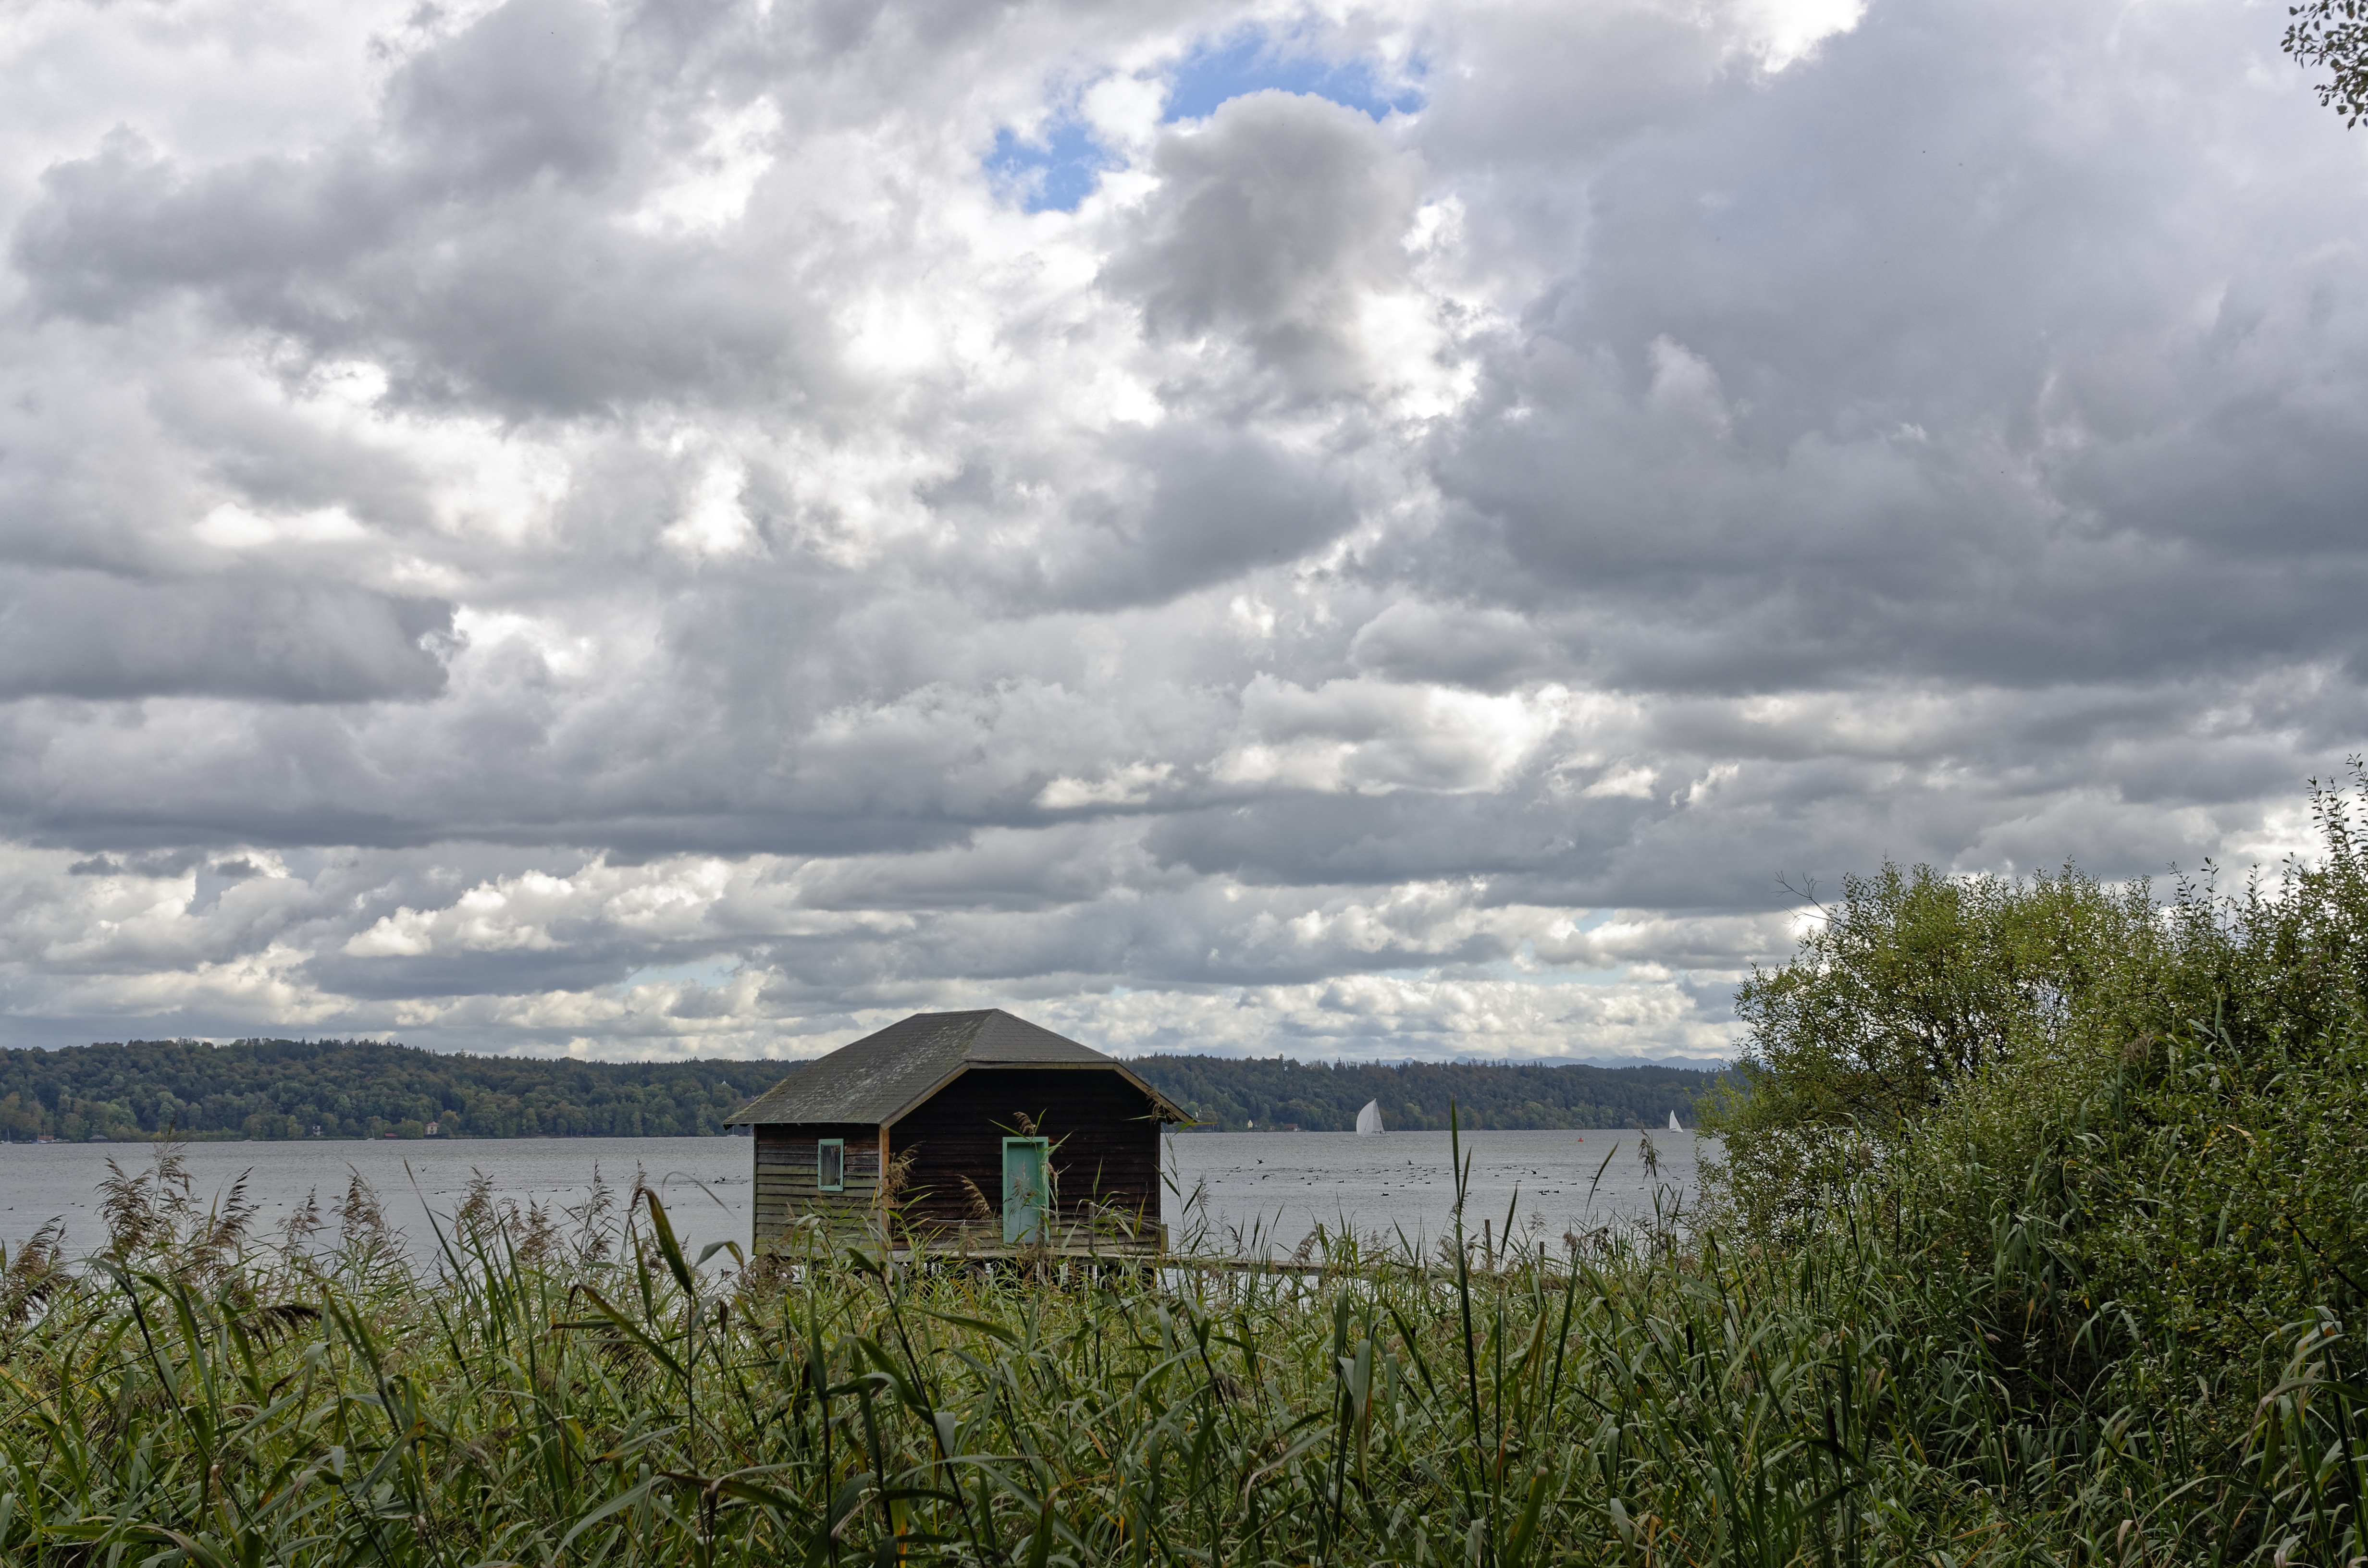
landscape, sea, coast, nature, horizon, mountain, cloud, sky, meadow, hill, lake, reservoir, clouds, loch, rural area, covered sky, starnberger see, meteorological phenomenon